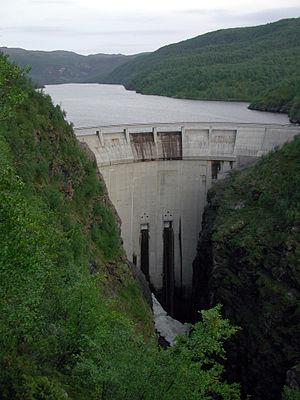
La centrale hydroélectrique d'Alta est une centrale hydroélectrique située dans le canyon Sautso, sur la rivière Altaelva dans le comté de Troms og Finnmark, au nord de la Norvège. Le barrage de 125 m de haut forme le lac Virdnejávri dont les eaux sont dirigées jusqu'à la centrale située à 2 km de là, pour une hauteur de chute totale de 185 m. Sa construction a donné lieu à un important mouvement de protestation, notamment de la part des Sames et de militants écologistes, à la fin des années 1970 et au début des années 1980 connu sous le nom de controverse d'Alta. Elle appartient à la compagnie publique norvégienne de production d'électricité Statkraft.
Le secteur de l'hydroélectricité en Norvège occupe une place majeure non seulement en Norvège, mais aussi sur le marché scandinave : 95,8 % de la production électrique norvégienne était d'origine hydraulique en 2017, et 10 % de cette production était exportée, permettant en particulier de compenser l'irrégularité de la production éolienne danoise ; la pose d'un câble sous-marin Norvège-Royaume Uni a été décidée en 2015.